2025 Players Championship (snooker)

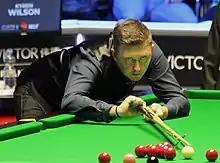
Kyren Wilson (pictured) beat Neil Robertson 65 in the first .

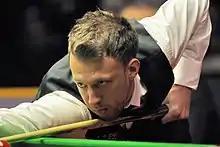
Judd Trump (pictured) beat John Higgins 64 in the second .

The semi-finals were played on 21 and 22 March as the best of 11 frames. The four being the top four seeds in the tournament.